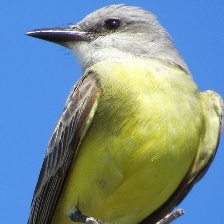
Species: TROPICAL KINGBIRD
Scientific name: TYRANNUS MELANCHOLICUS